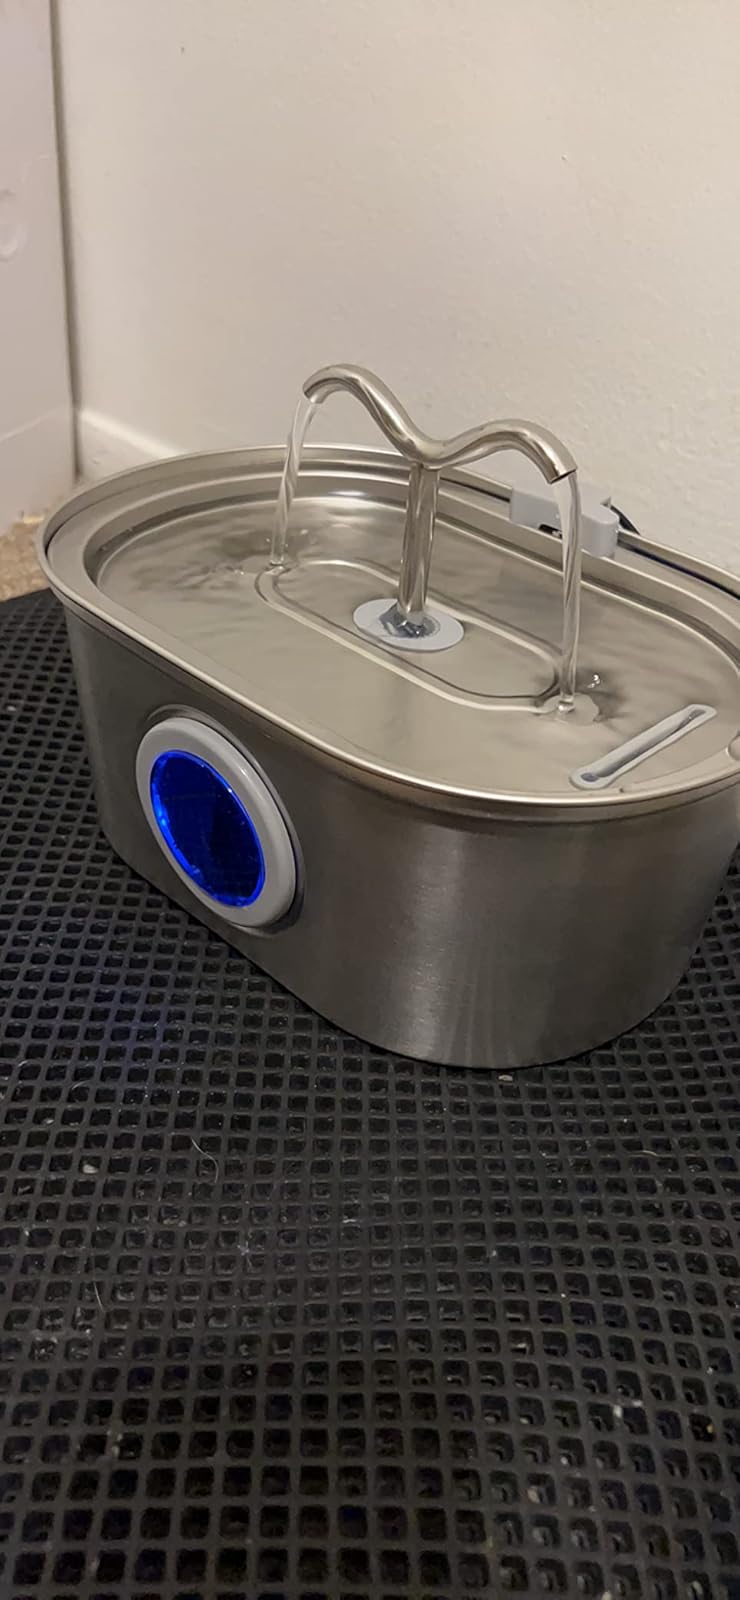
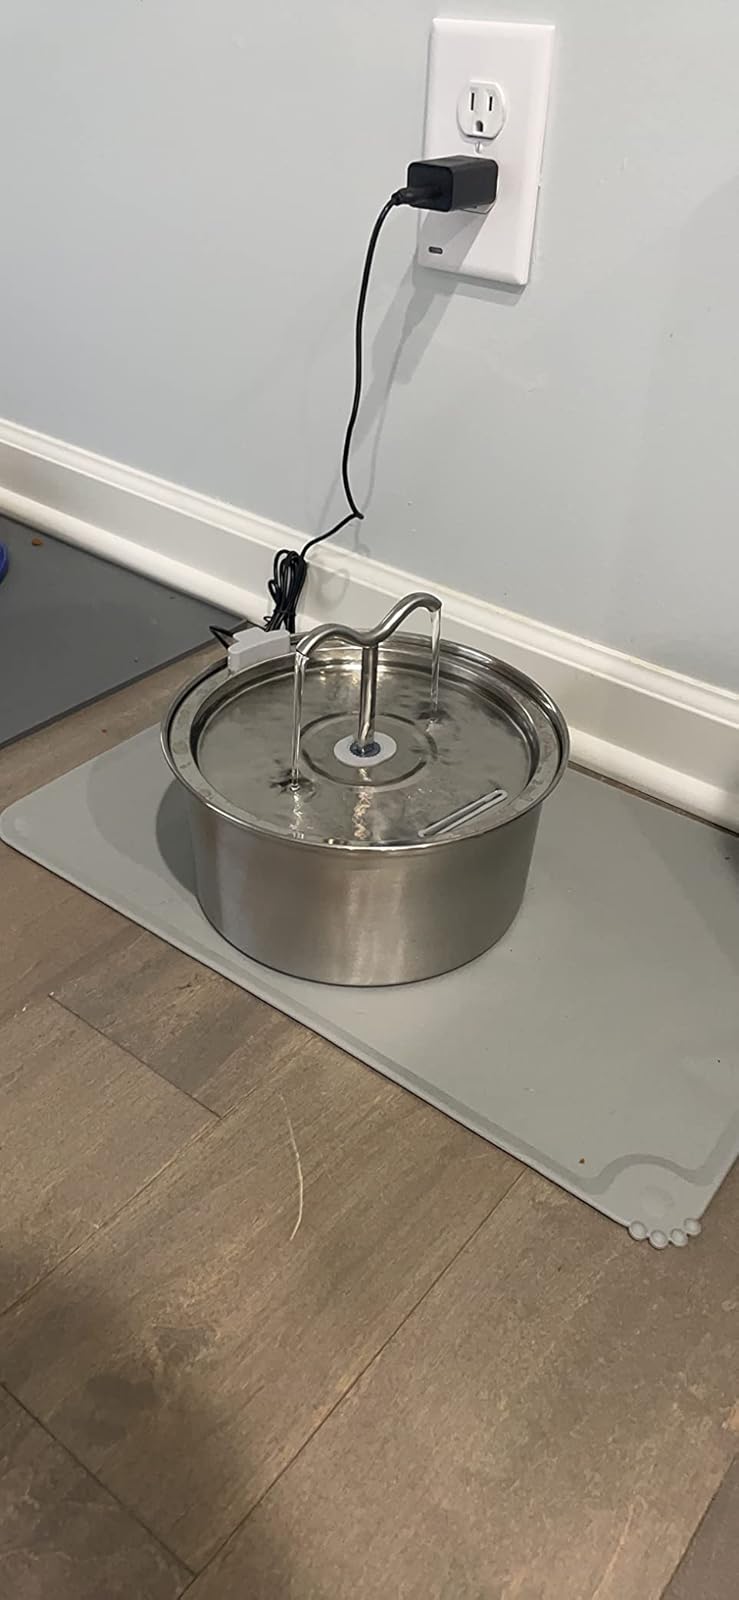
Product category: items_bowl
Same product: no